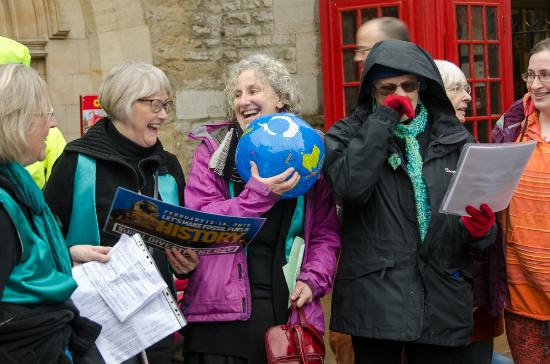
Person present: Yes